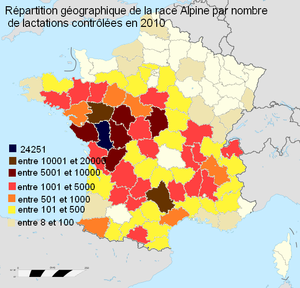
Résultats du contrôle laitier en race caprine Alpine en 2010
La chèvre alpine est une race caprine originaire des Alpes. Elle est de taille moyenne et se caractérise par une robe chamoisée, la plus répandue. Cette race est une excellente laitière qui s'est imposée dans les élevages de type intensif auprès de la Saanen. Elle partage avec cette dernière un schéma de sélection important, dans lequel l'insémination artificielle occupe une place déterminante. C'est la première race caprine française en termes d'effectifs, avec 140 000 chèvres au contrôle laitier.